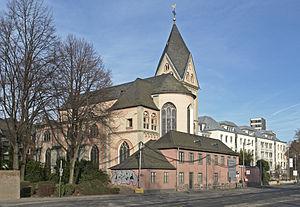
L'église Sainte-Marie de Lyskirchen est une basilique mineure de la ville de Cologne en Allemagne. Elle fait partie des douze basiliques romanes de la ville.